Michael Jackson

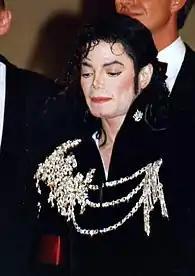
Jackson at the 1997 Cannes Film Festival for the premiere of "Michael Jackson's Ghosts"

In June 1985, Jackson and Branca learned that Charles Koppelman's and Martin Bandier's The Entertainment Company had made a tentative offer to buy ATV Music for $50million; in early August, Holmes à Court contacted Jackson and talks resumed. Jackson's increased bid of $47.5million (equivalent to $ in ) was accepted because he could close the deal more quickly, having already completed due diligence. Jackson agreed to visit Holmes à Court in Australia, where he would appear on the Channel Seven Perth Telethon. His purchase of ATV Music was finalized on August 10, 1985.